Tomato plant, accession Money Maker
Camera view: bottom (45 deg); turntable rotation: 240 degrees
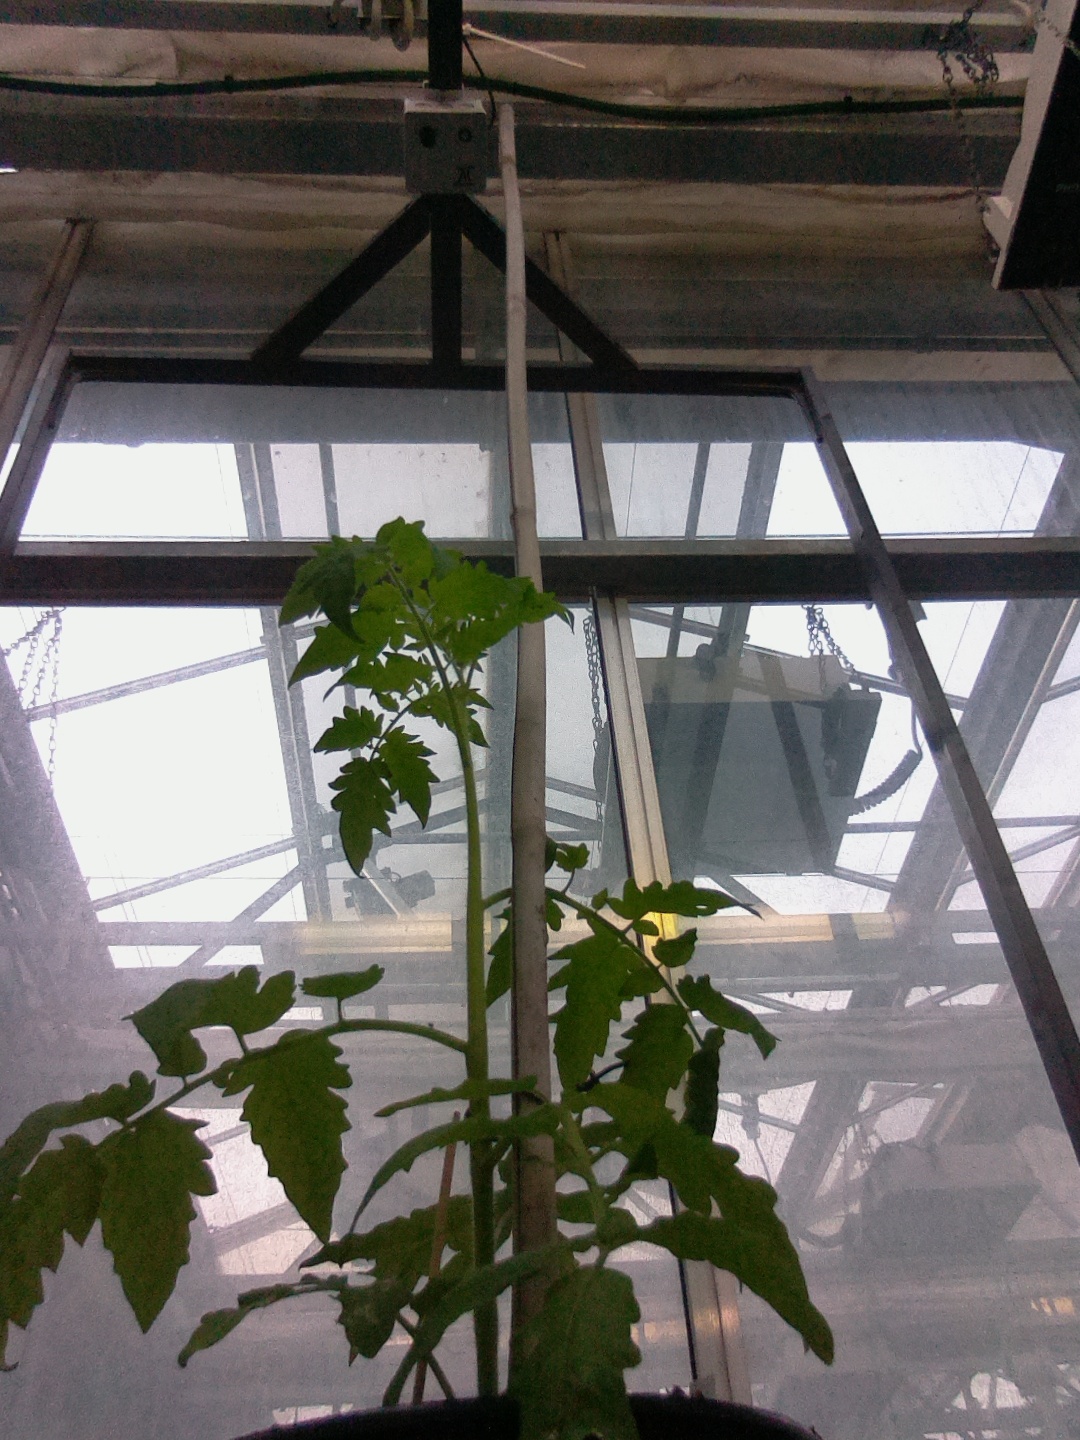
BBCH growth stage 13: 6 of true leaves visible